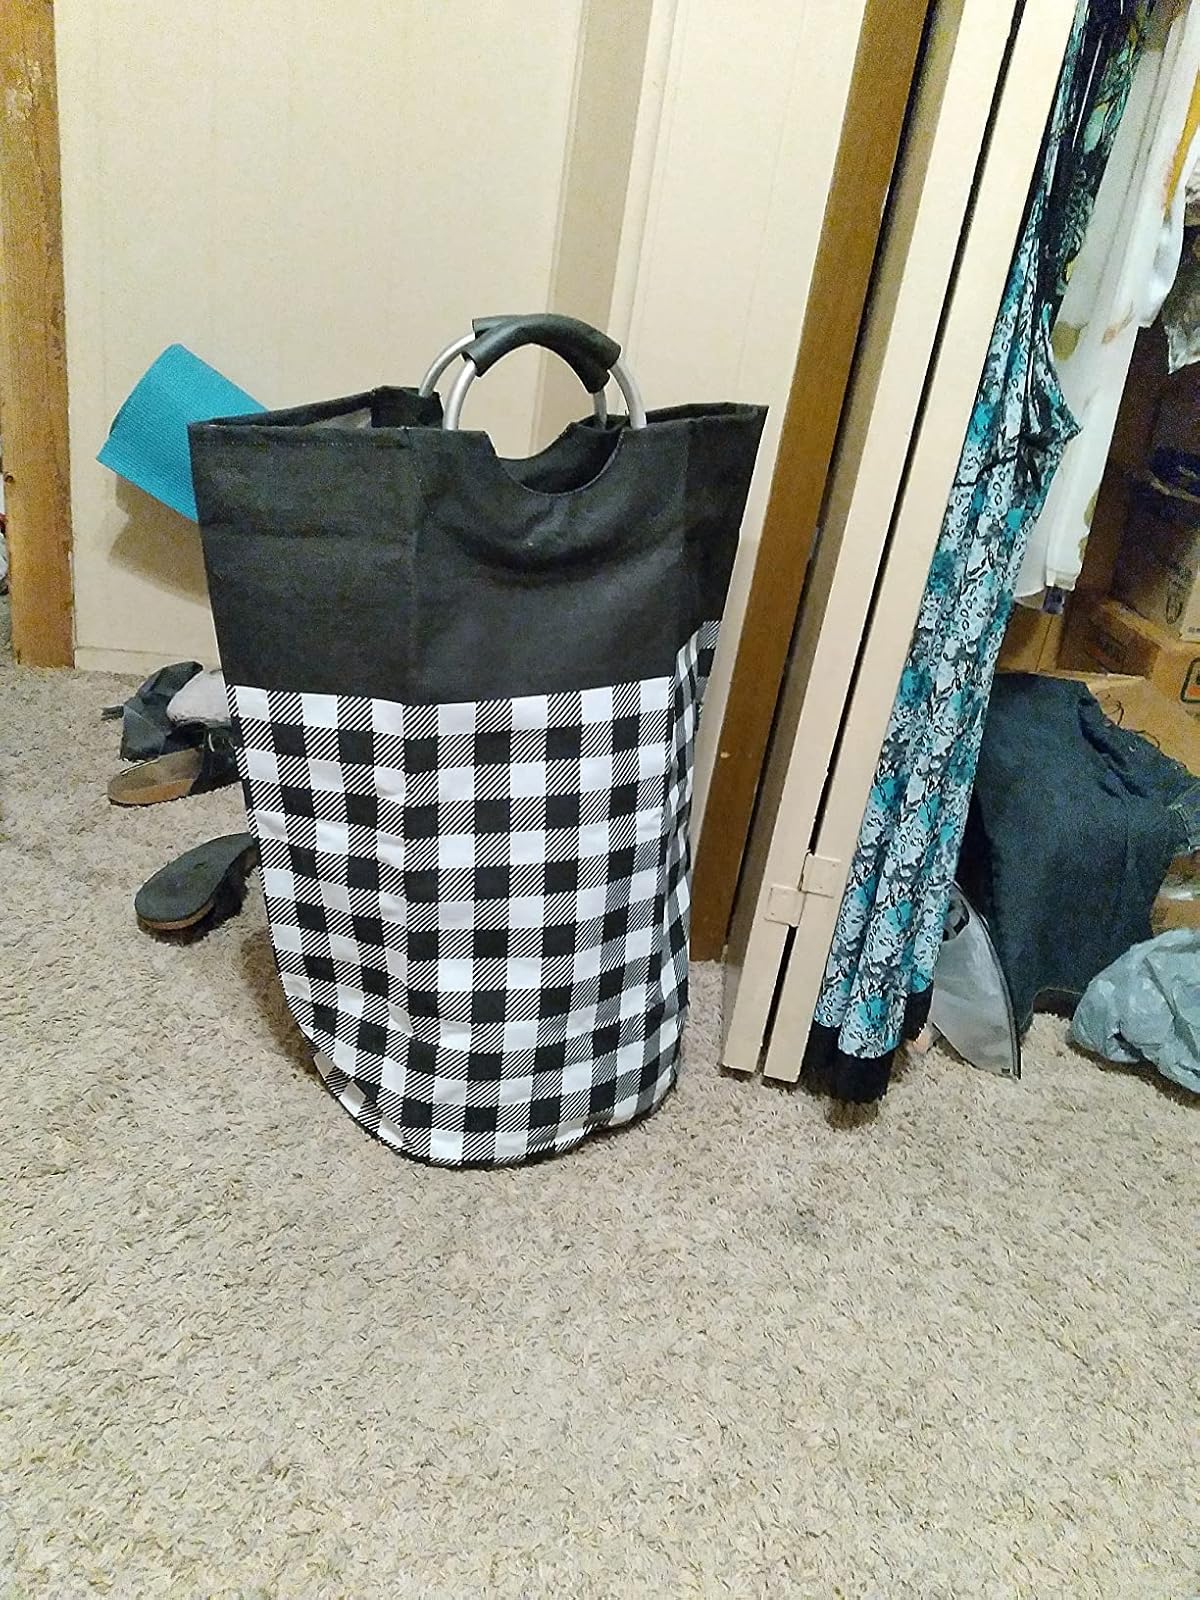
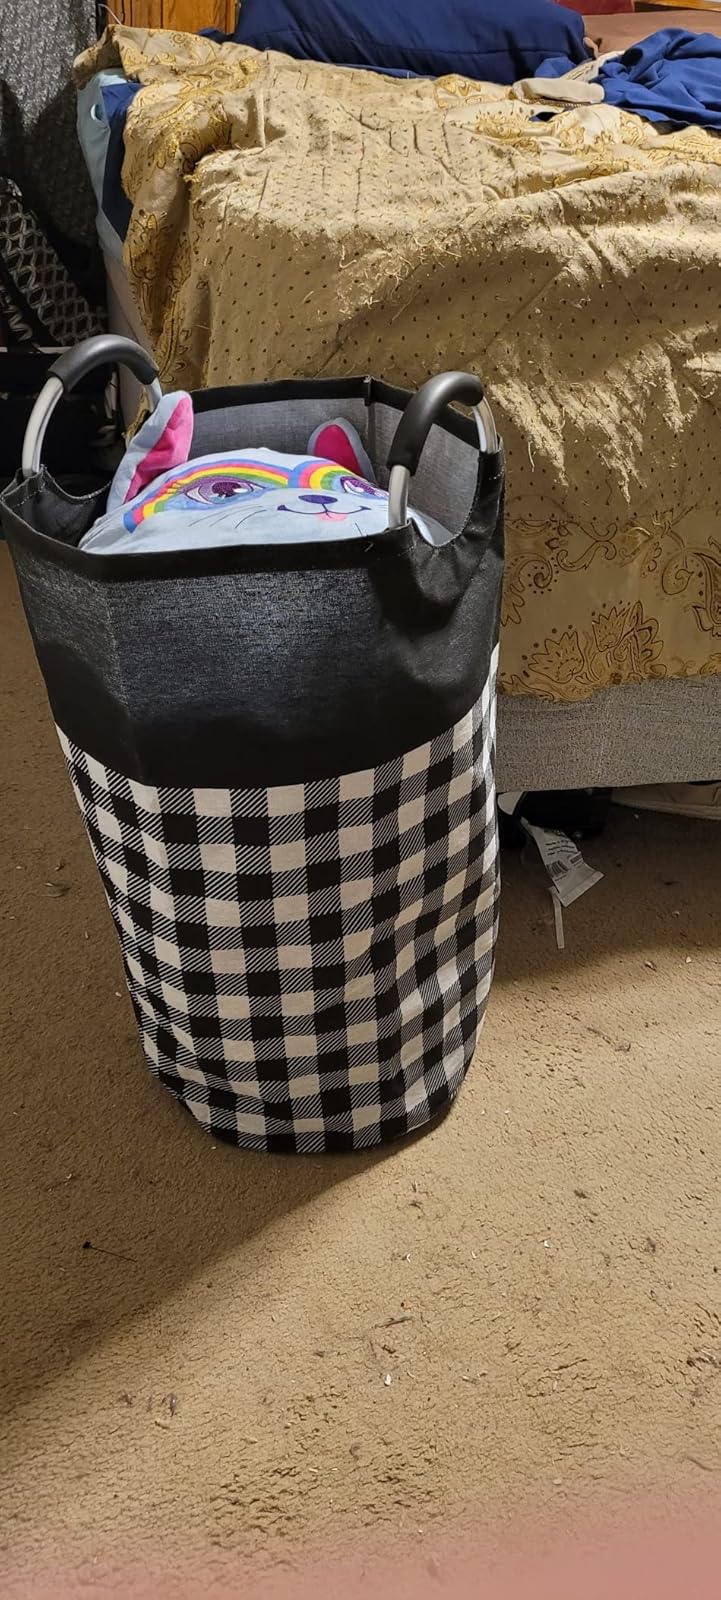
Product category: items_hamper
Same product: yes